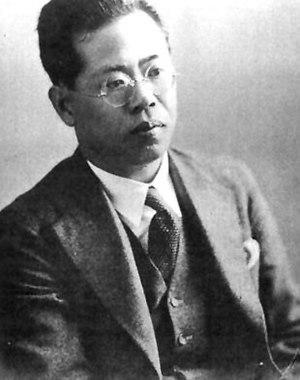
Woo Jang-choon, connu dans la littérature scientifique sous le nom de U Nagaharu, est un botaniste et un agronome nippo-coréen. Il est connu pour avoir contribué à la relance de l'agriculture en Corée du Sud juste après l'indépendance.